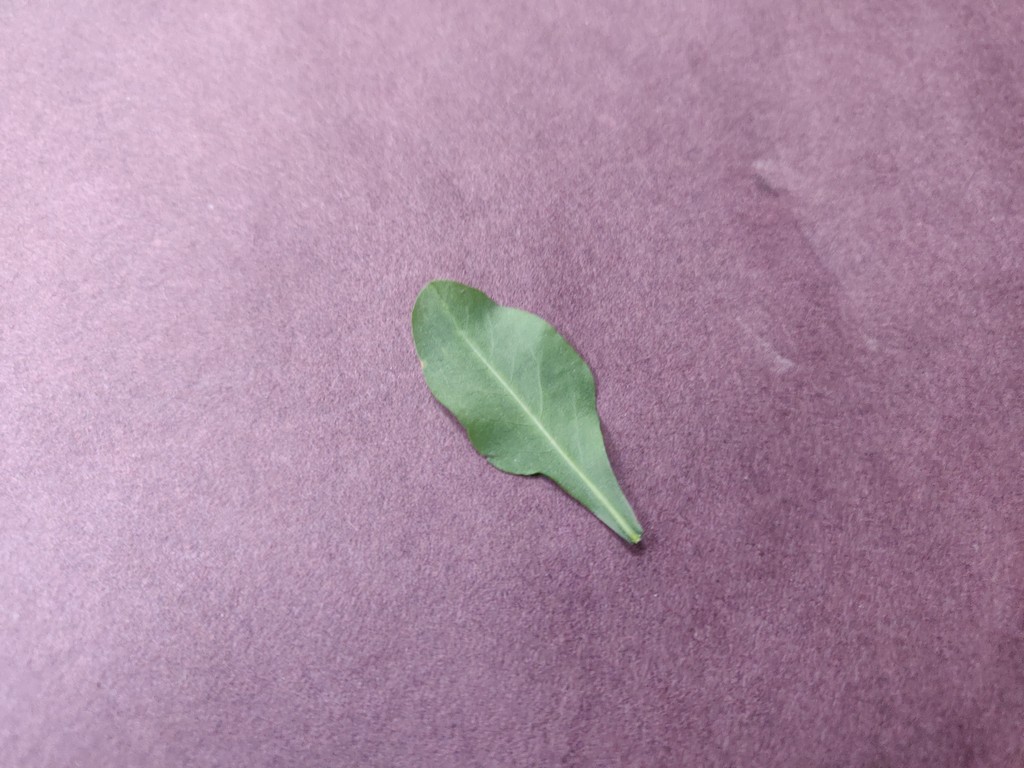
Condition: Healthy
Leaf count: single
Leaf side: back